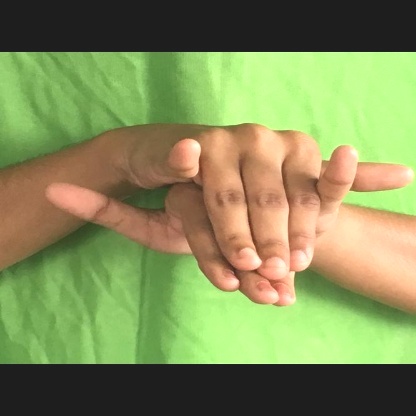
Mudra: Varaha